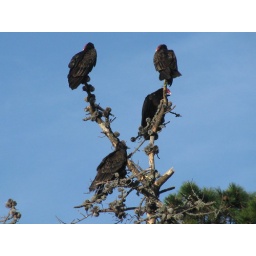
Turkey vultures in tree next to deck on beach house N. Ca. coast.